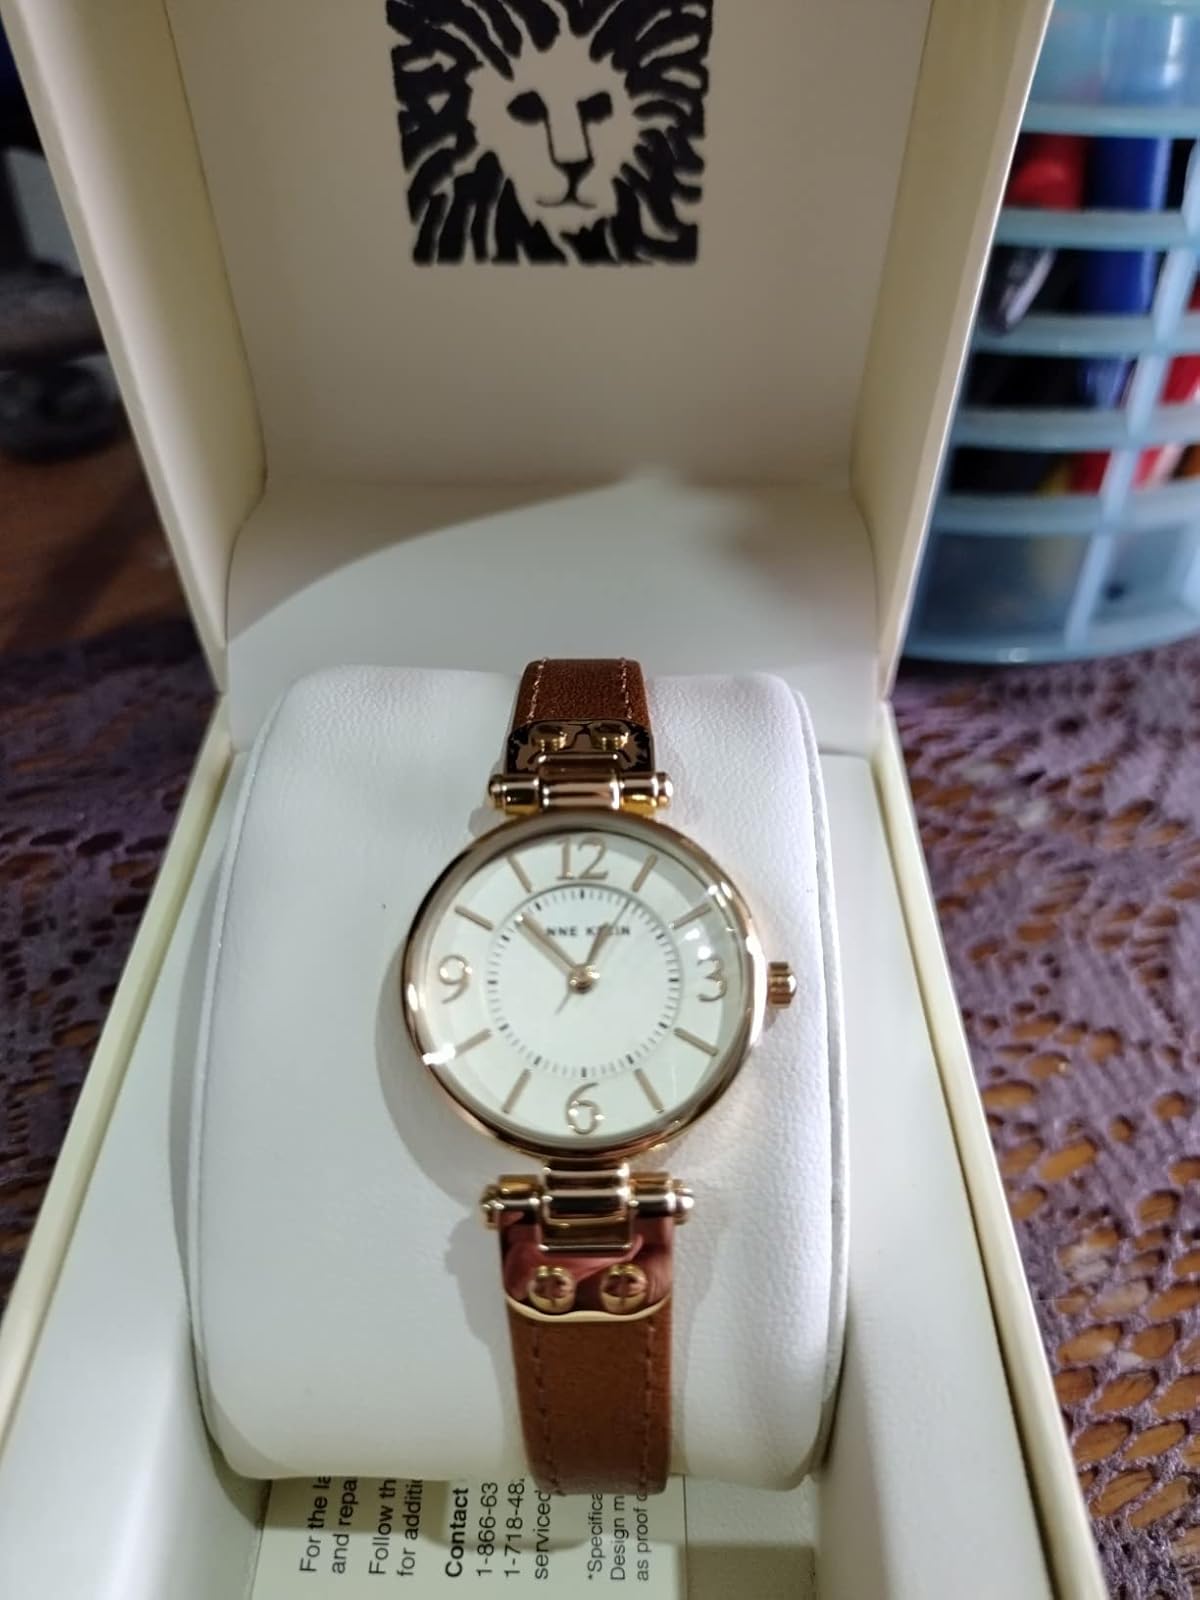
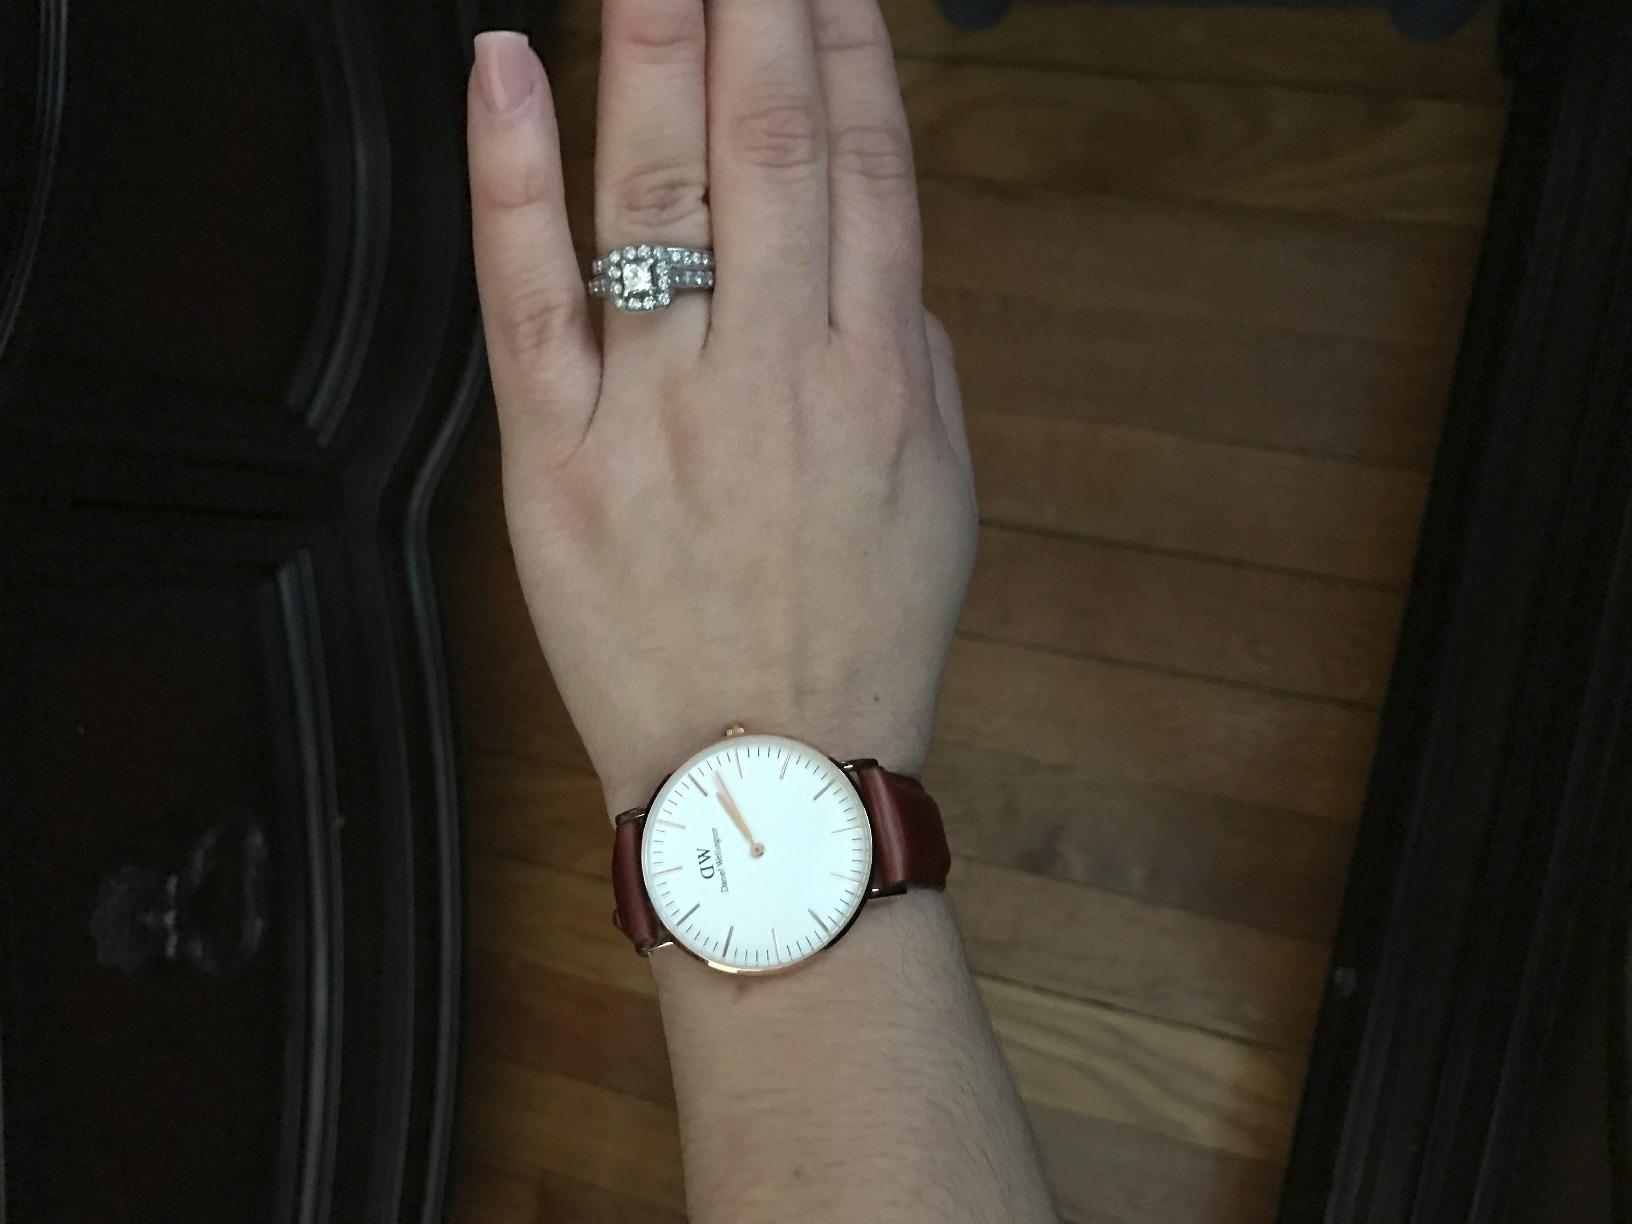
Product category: accessories_watch
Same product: no